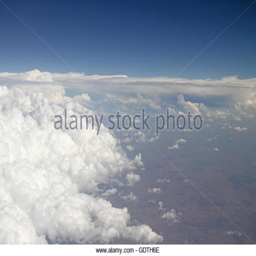
view of clouds from an airplane